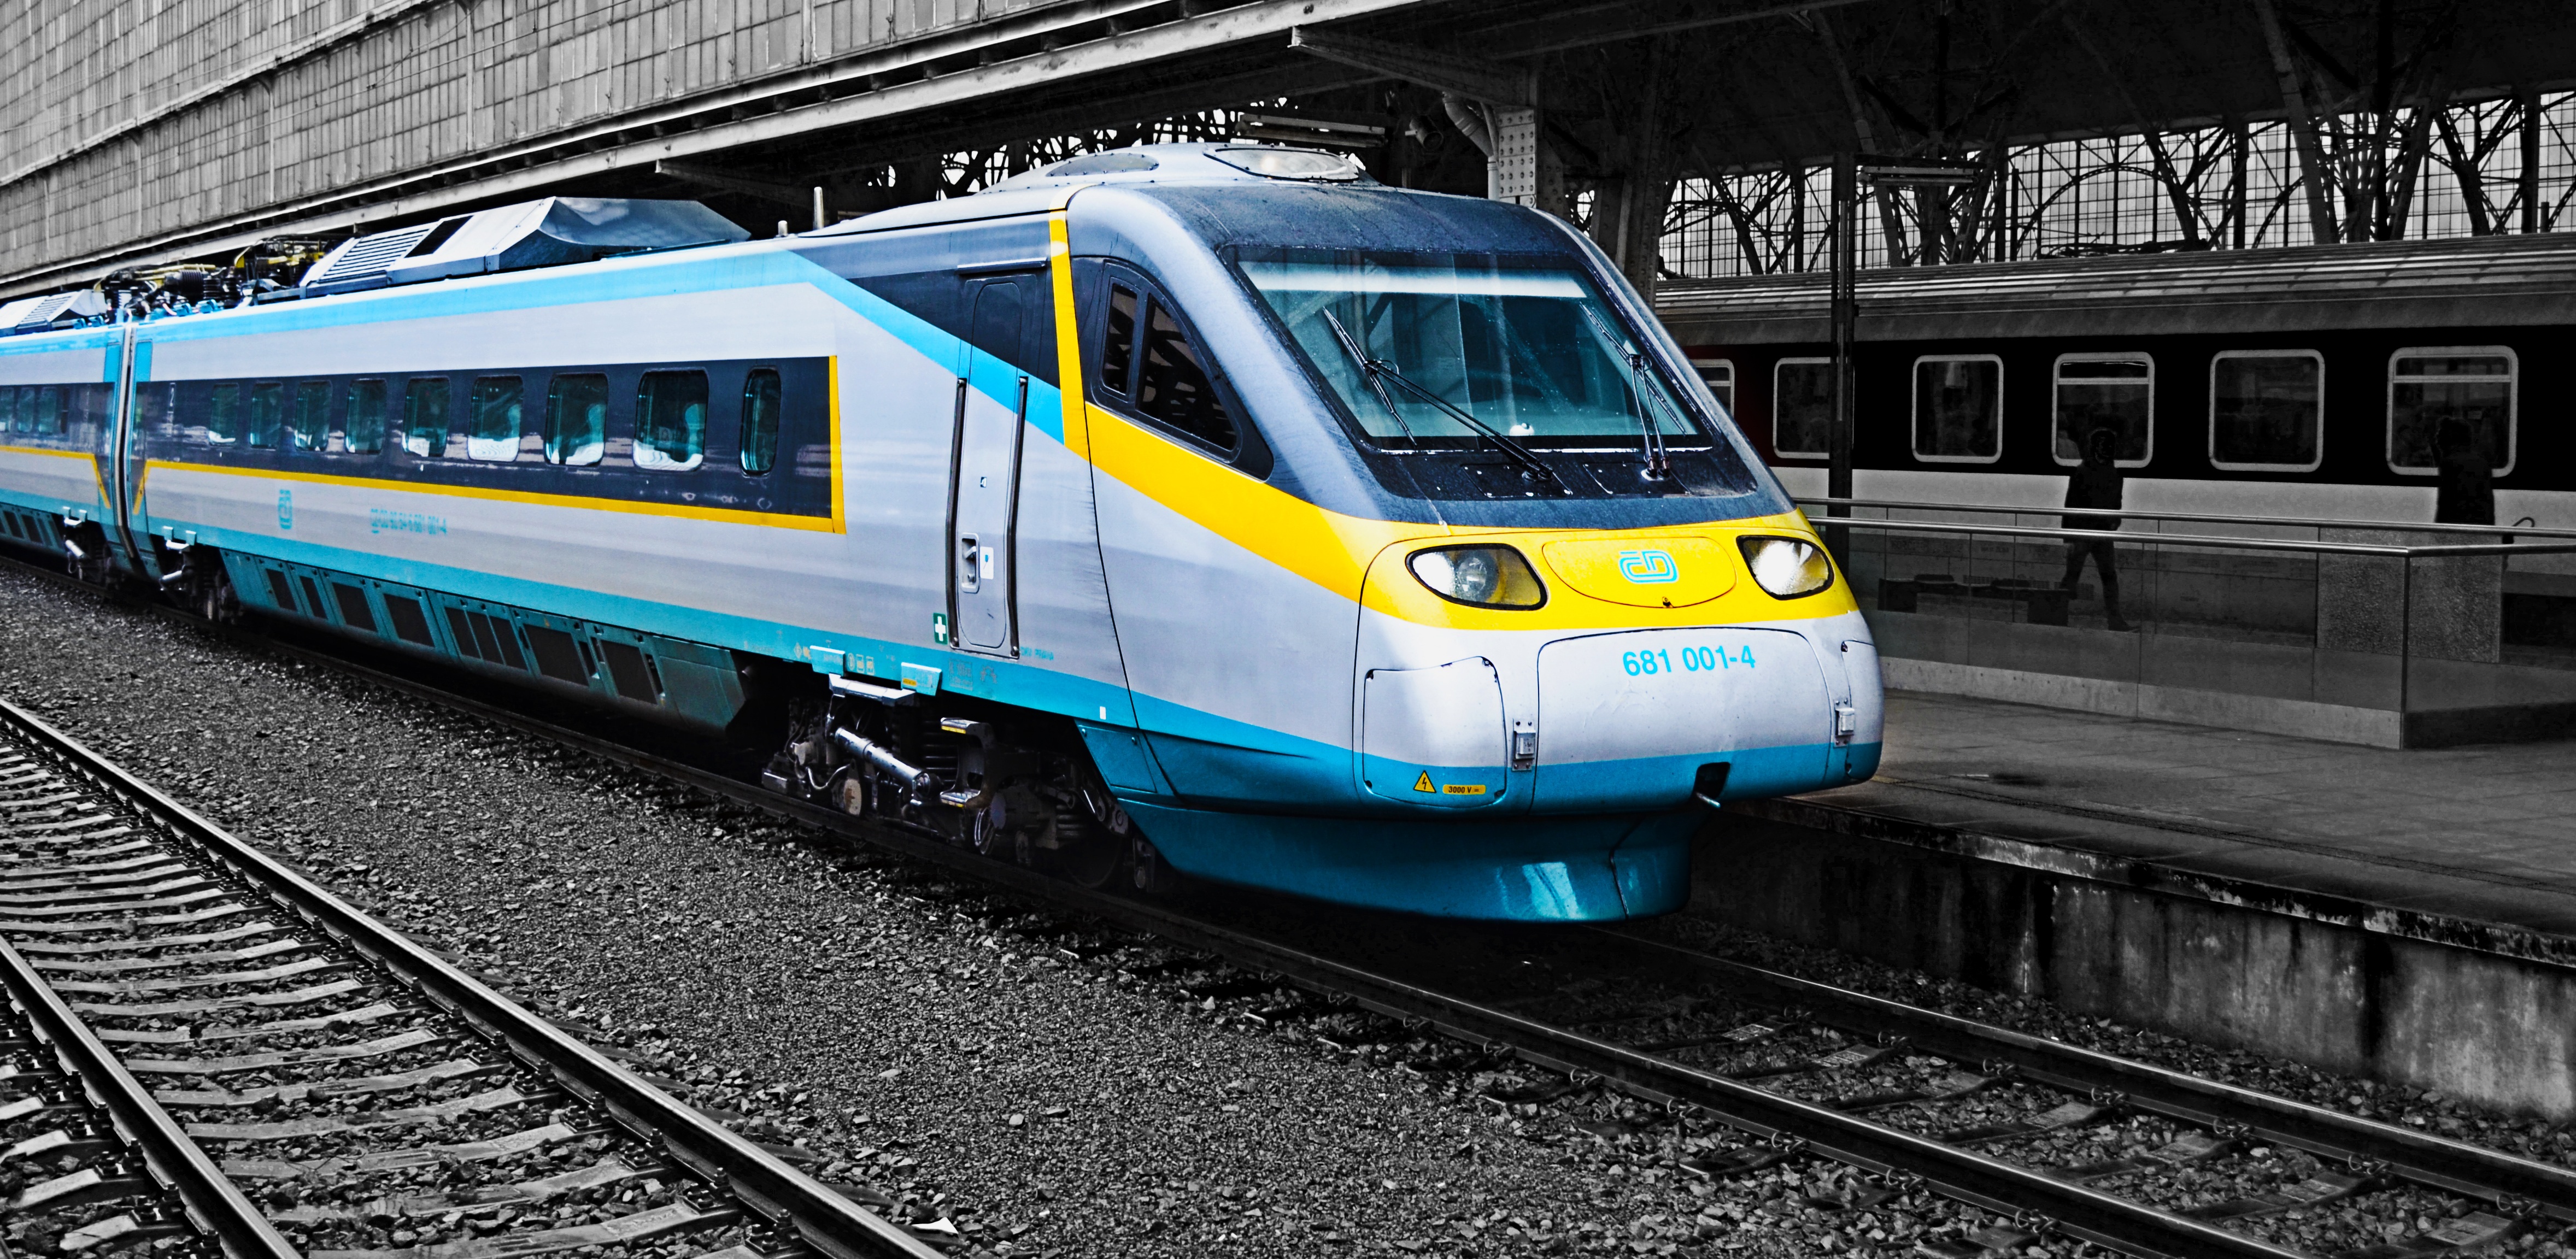
track, train, transport, vehicle, station, train station, public transport, locomotive, passenger, rail transport, land vehicle, mode of transport, rolling stock, metropolitan area, railroad car, passenger car, high speed rail